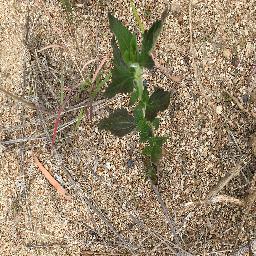
Label: siam_weed